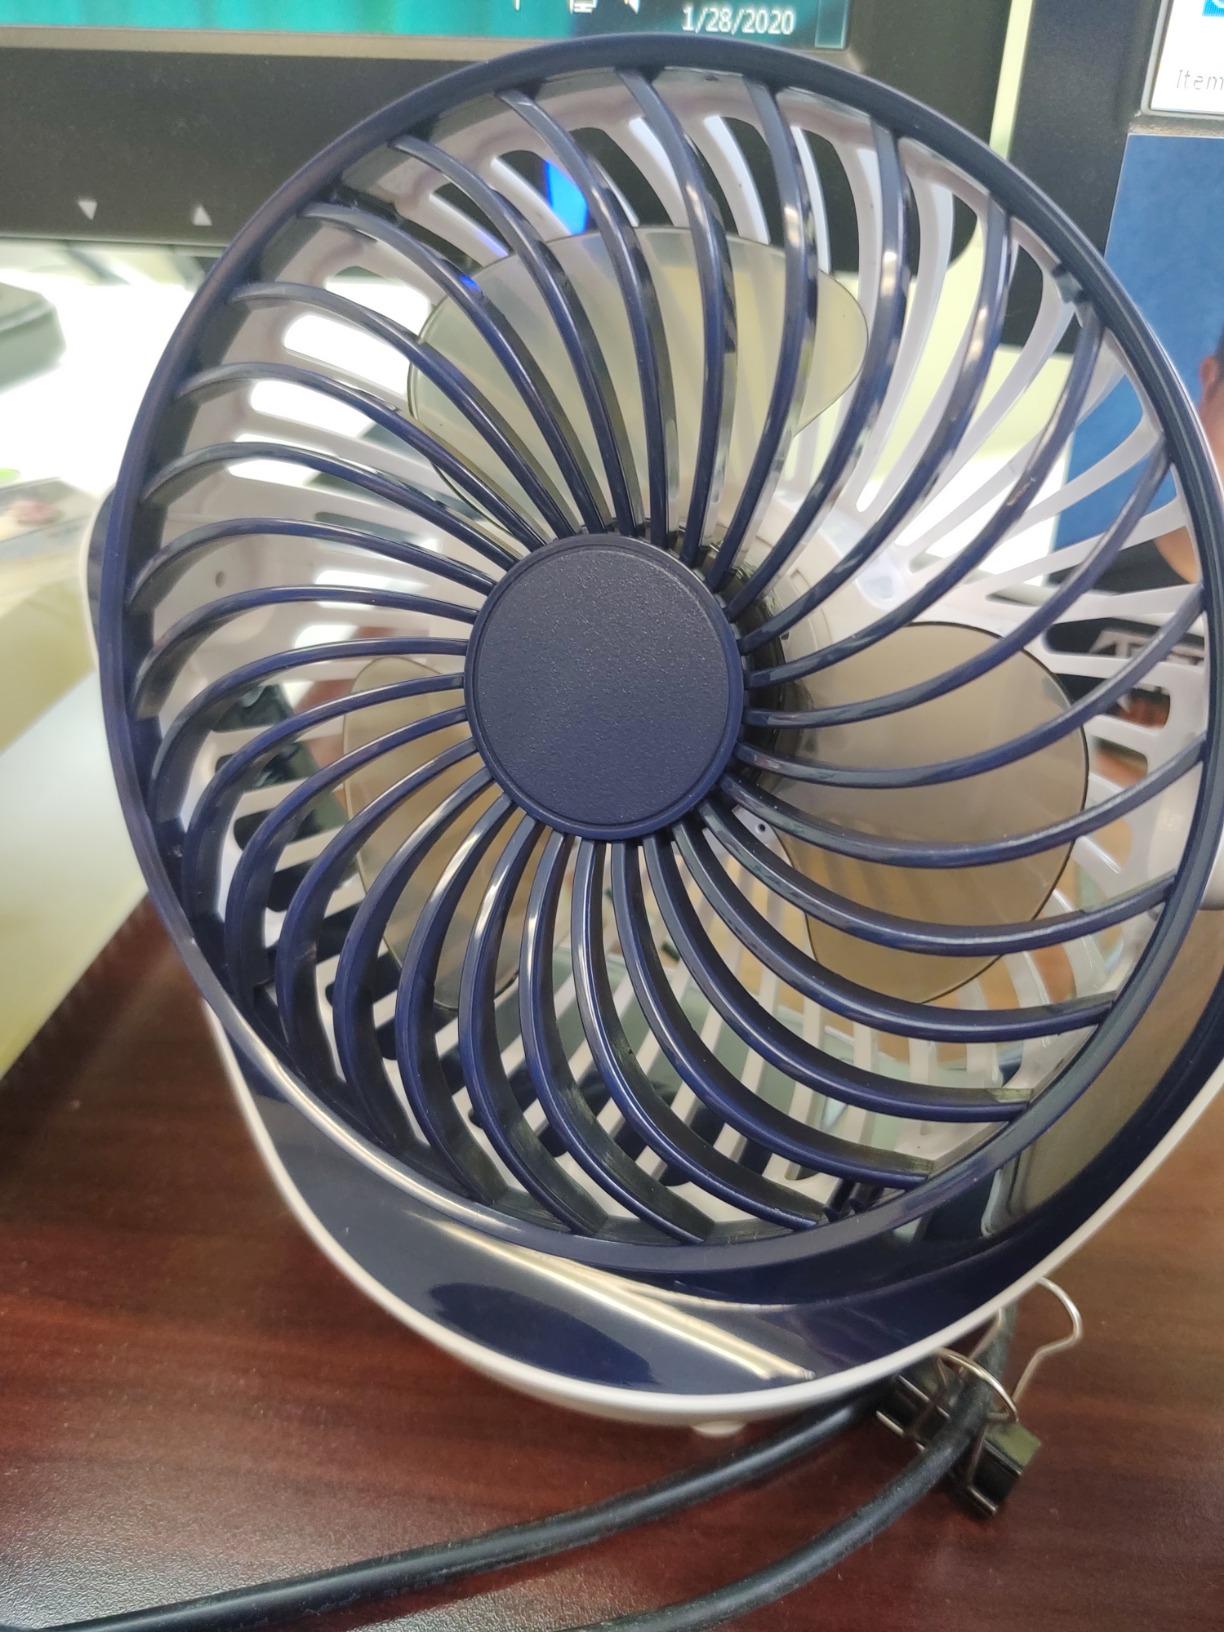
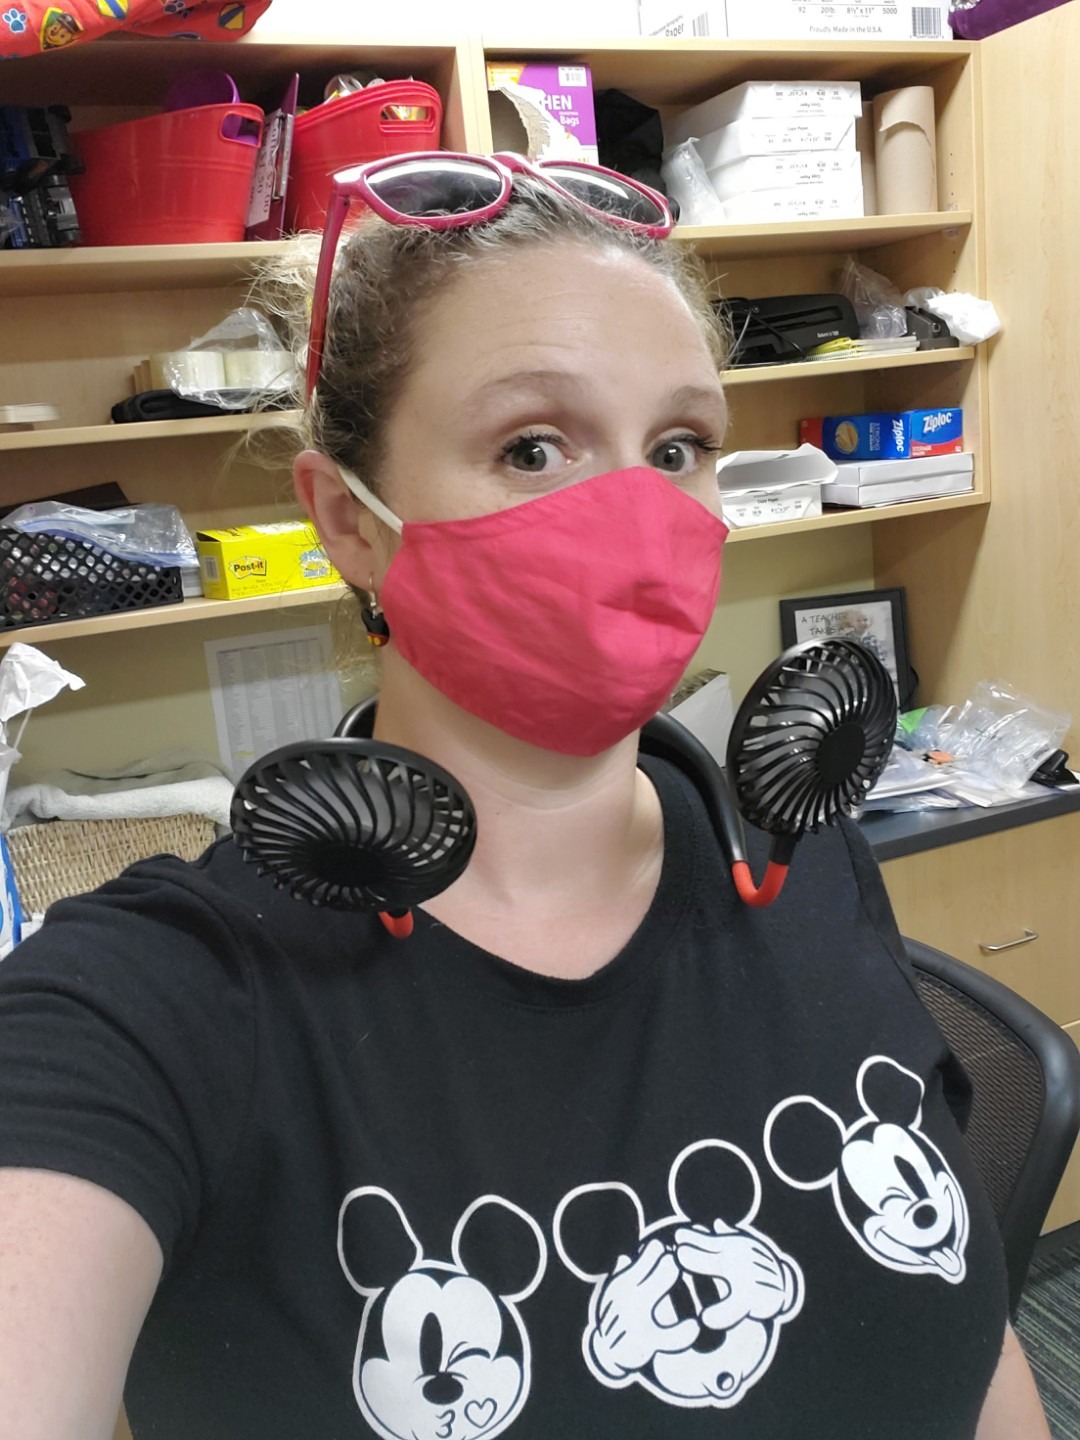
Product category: fan
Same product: no